Ilhama Guliyeva

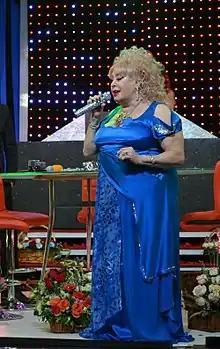
Ilhama Guliyeva at the TV Show "A-dan Z-yə". ANS TV studio, 2015.

Ilhama Guliyeva was a very peculiar musical artist with flamboyant personality. Despite that Guliyeva was respected and loved for her voice and songs, she constantly faced public criticism and dissent towards her personality. Considering the fact that the major segment of Azerbaijani society is conservative with traditional values, this persistent negative attitude towards Guliyeva was due to her liberal behavior with regard to love affairs in the 1980s and 90s. However, nowadays it is an interesting scene to observe when foreign musical artists with no greater decent "ethical" background visit Azerbaijan, the people rush to highly greet and express their deep respect towards them in concert halls and social media. Considering these vestiges as a temporary phenomenon of a developing society, she never took them seriously, continued to actively participate in musical life of the country and became a leading musical artist of so-called show business in Azerbaijan.